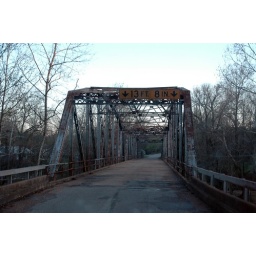
bridge over big piney river